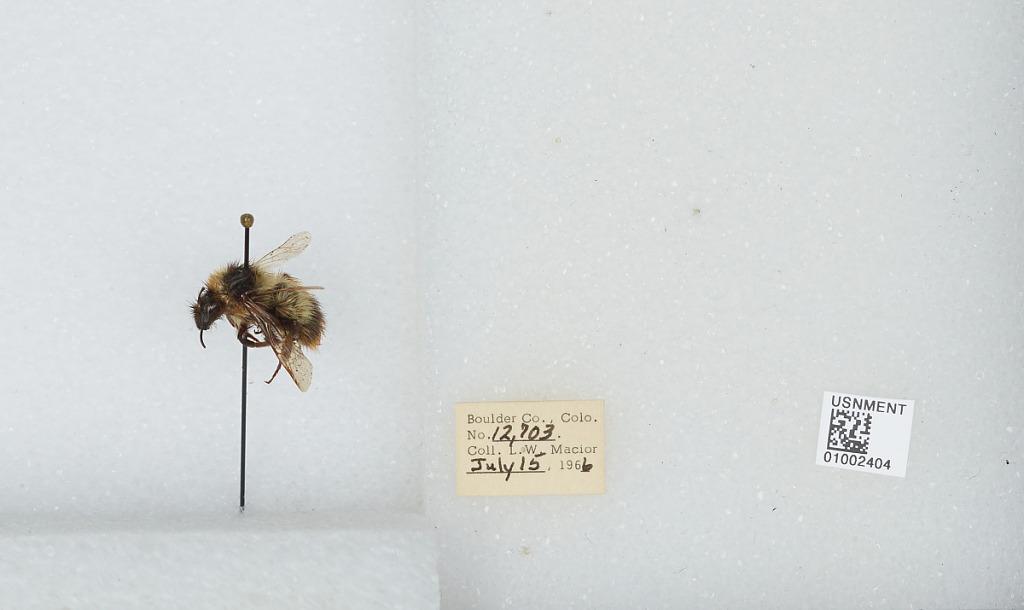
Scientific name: Bombus (Alpinobombus) balteatus Dahlbom
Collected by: L. Macior
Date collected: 1966-7-15
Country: United States
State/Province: Colorado
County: Boulder
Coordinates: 40.0275, -105.252